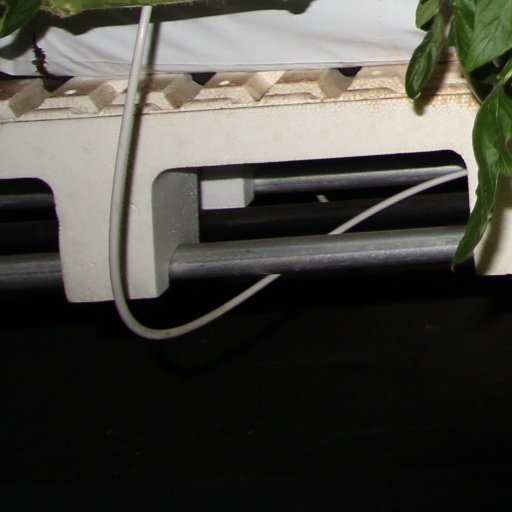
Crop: tomato